Ulvåsa

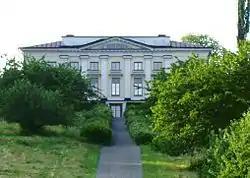
Ulvåsa Mansion

Ulvåsa, or Ulfåsa, is a mansion by lake Boren outside Motala in Östergötland, Sweden. The construction of the present mansion began in the 16th century. In the early 19th century a third floor was added and it obtained its present architecture.